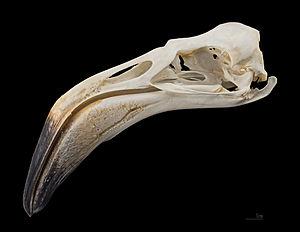
Le Flamant des Caraïbes, également appelé Flamant de Cuba ou Flamant rouge, est une espèce de flamants, proche du Flamant du Chili.